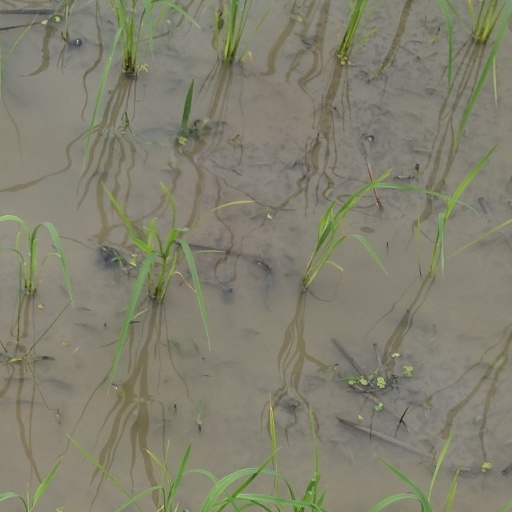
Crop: rice